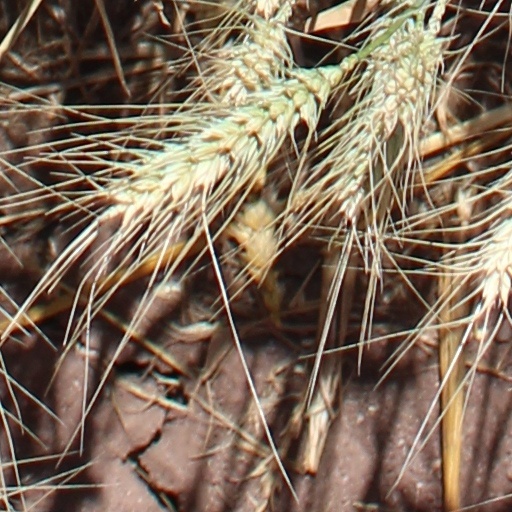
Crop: wheat